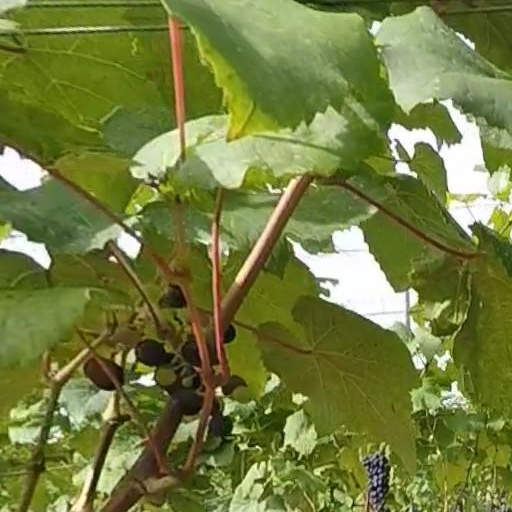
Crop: grape